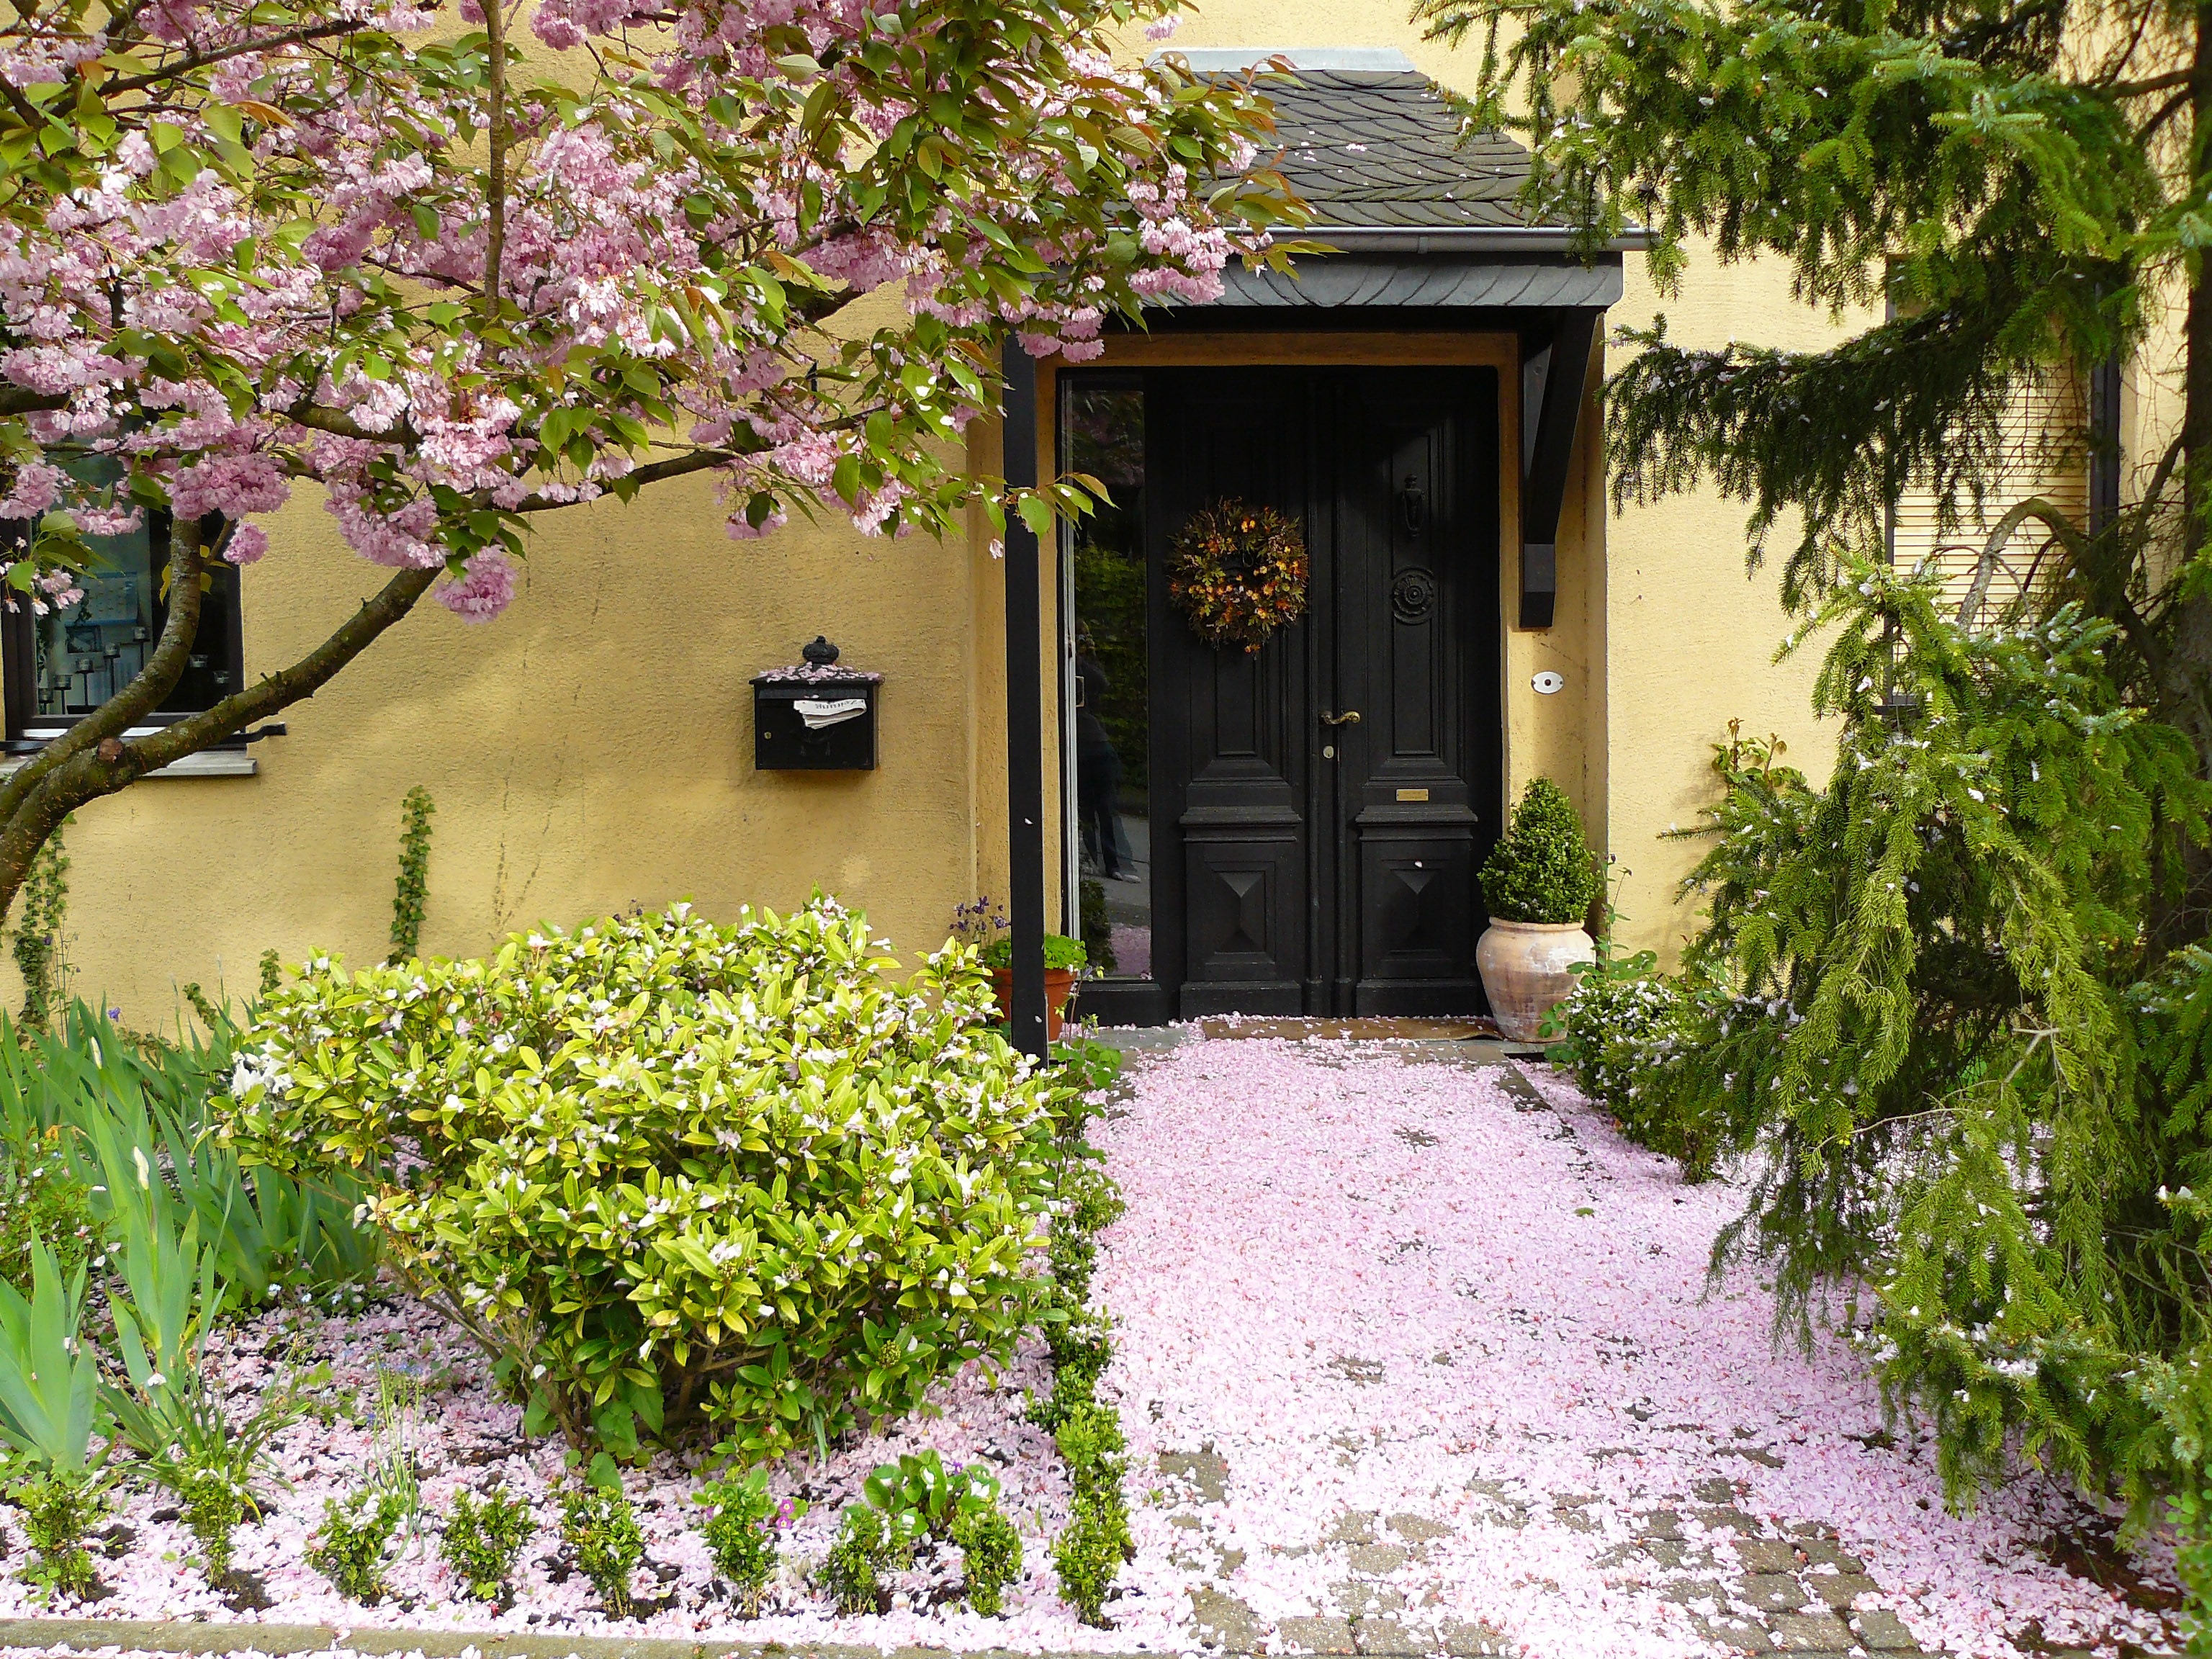
tree, nature, blossom, plant, house, flower, bloom, home, village, spring, green, cottage, color, backyard, property, garden, pink, flora, cherry blossom, flowers, front door, courtyard, petals, estate, yard, house entrance, japanese cherry trees, pink flower, small flowers, japanese cherry, light pink, front yard, japanese flowering cherry